Ys VI: The Ark of Napishtim

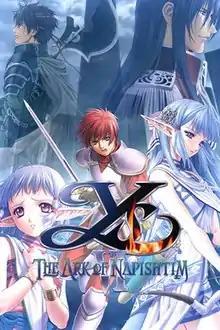

Ys VI: The Ark of Napishtim is a 2003 action role-playing game developed by Nihon Falcom. It was first released for Windows before being ported by Konami to the PlayStation 2 in 2005 and the PlayStation Portable in 2006.